David Ramsay (historian)

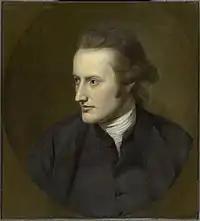
Portrait by Charles Willson Peale, 1771

During the American Revolutionary War, Ramsay served from 1776 to 1783 as a member of the South Carolina legislature.